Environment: real
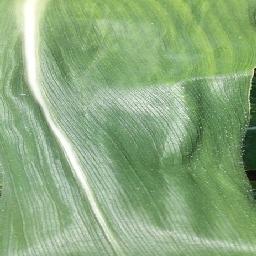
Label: healthy